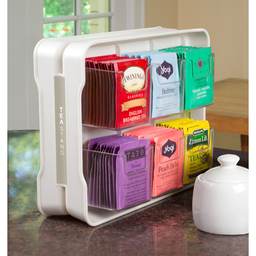
Label: trash